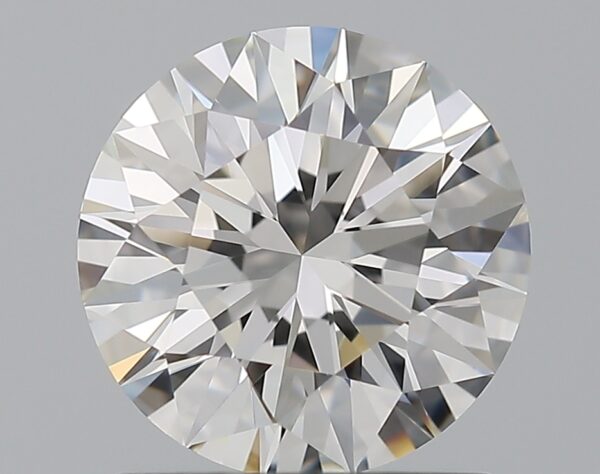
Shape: round
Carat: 1.2
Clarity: VVS1
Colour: G
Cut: EX
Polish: EX
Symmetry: EX
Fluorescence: N
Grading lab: GIA
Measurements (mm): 6.88 x 6.92 x 4.2